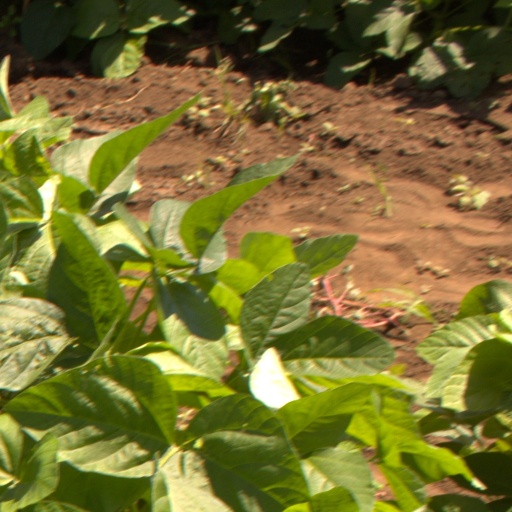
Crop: soybean